K+S

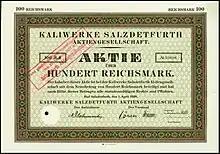
Share of the Kaliwerke Salzdetfurth AG, issued 1. April 1928

K+S was founded in 1889 as Aktiengesellschaft für Bergbau und Tiefbohrung, was renamed to Kaliwerke Salzdetfurth AG in 1899, and was again renamed to Salzdetfurth AG in 1937. After merging with the potash division of BASF subsidiary Wintershall in 1973, the company was renamed to Kali und Salz (Kalium = potassium and Salz = salt in German). In 1999, the company was renamed K+S. From September 22, 2008 to March 21, 2016, the stock was part of German stock index DAX, consisting of the 30 major German companies trading on the Frankfurt Stock Exchange. It was excluded from the DAX because of inadequate market capitalization. K+S has expanded internationally and is represented in 22 countries in 4 continents. K+S is used in Europe and is found in Belgium, the Czech Republic, France, Germany, Italy, the Netherlands, Poland, Portugal, Russia, Spain, Sweden, Switzerland and the United Kingdom. It is found in North America in The Bahamas, Canada and the US . In South America it can be found in Brazil, Chile and Peru, China, India and Singapore in Asia, and South Africa in Africa